Southern Fried Rabbit

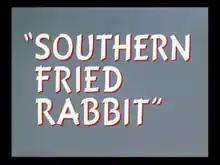

Southern Fried Rabbit is a 1953 Warner Bros. "Looney Tunes" cartoon directed by Friz Freleng. The cartoon was released on May 2, 1953, and stars Bugs Bunny and Yosemite Sam.